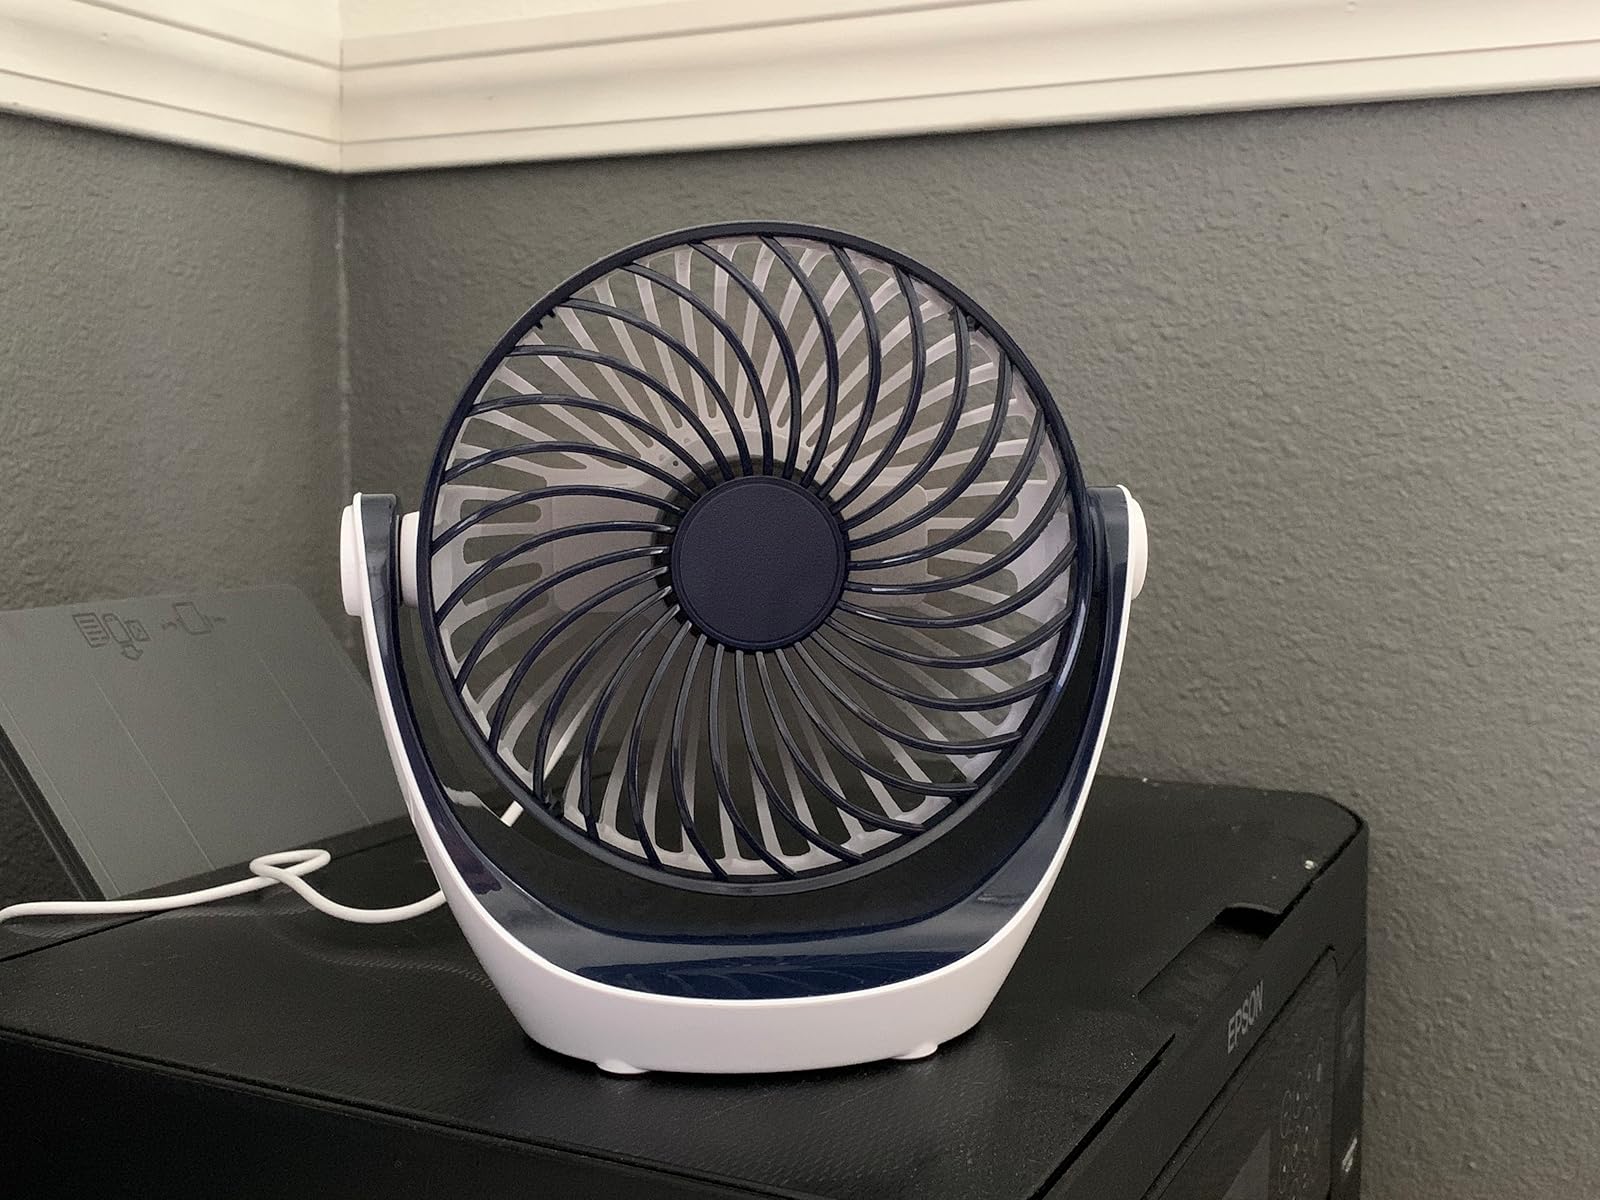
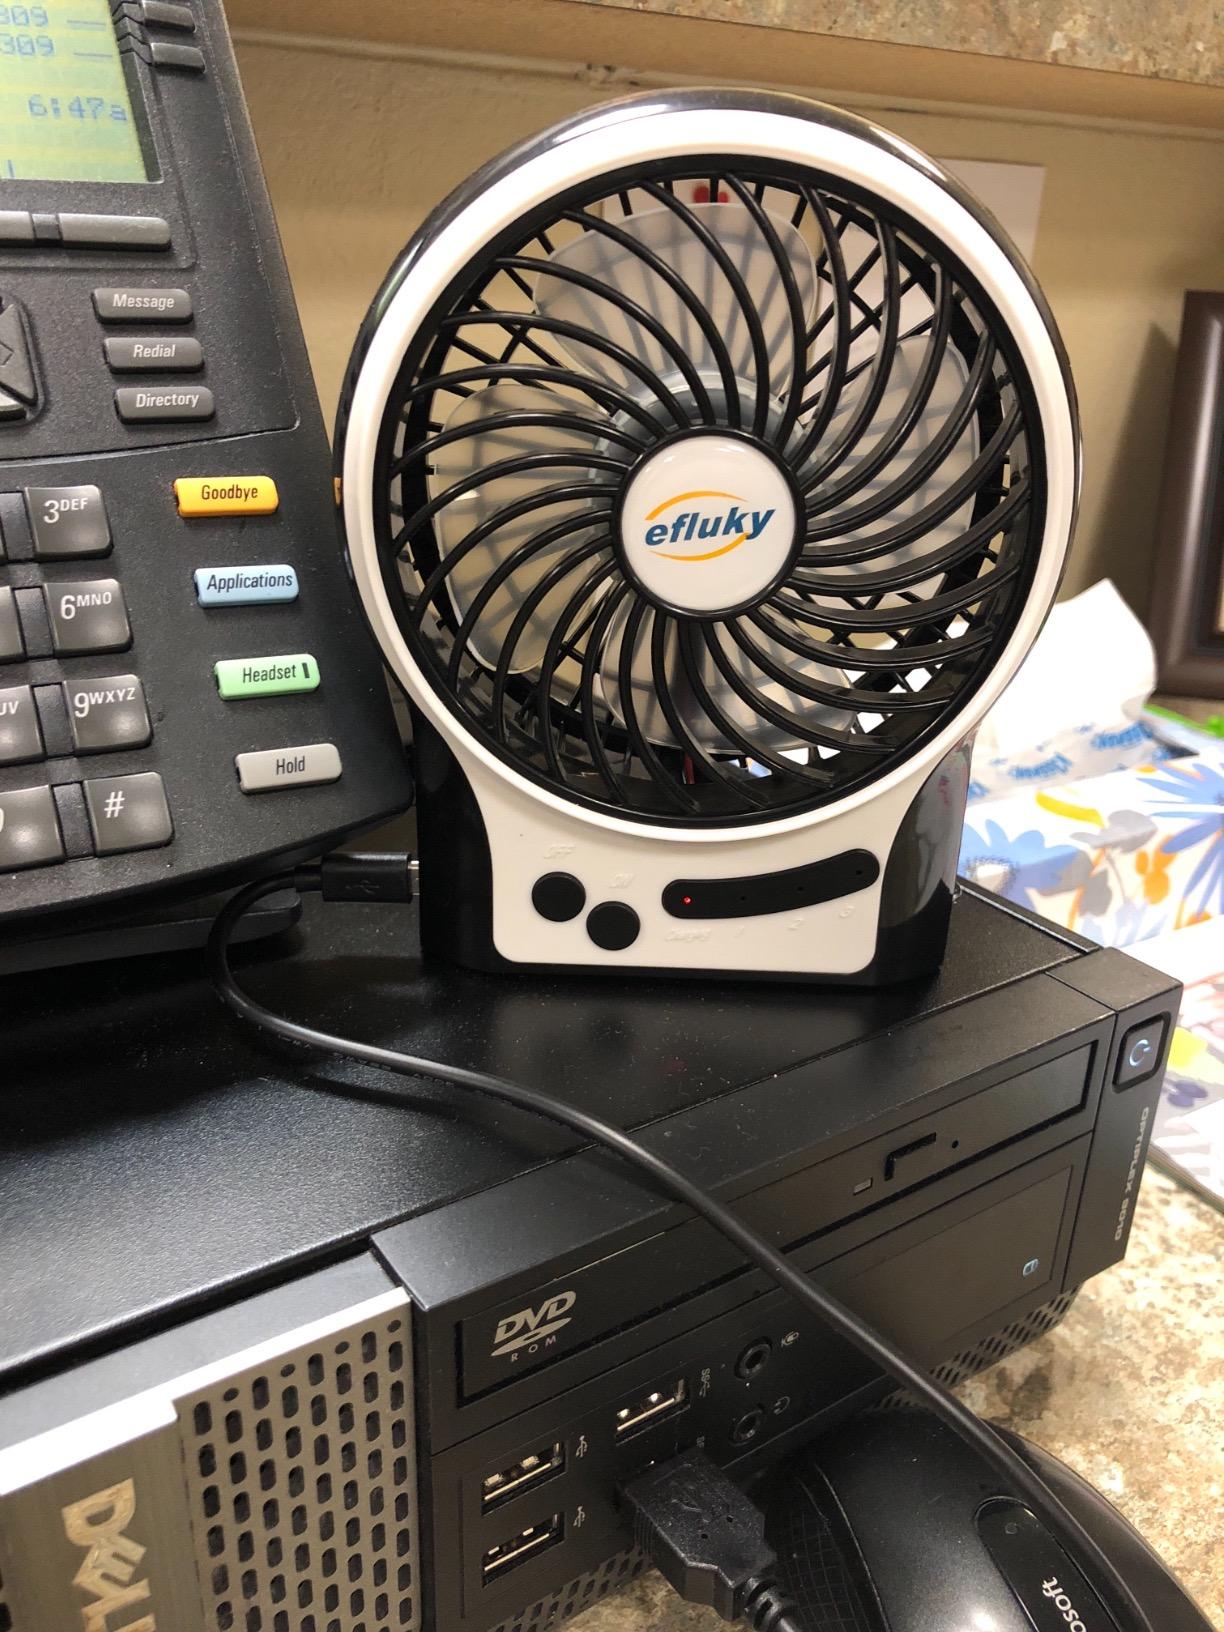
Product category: fan
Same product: no